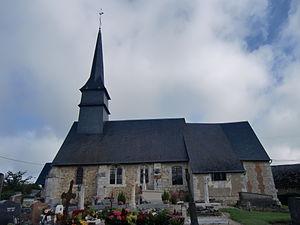
église de La Chapelle-Bayvel (Eure, Normandie, France)
La Chapelle-Bayvel est une commune française située dans le département de l'Eure, en région Normandie.